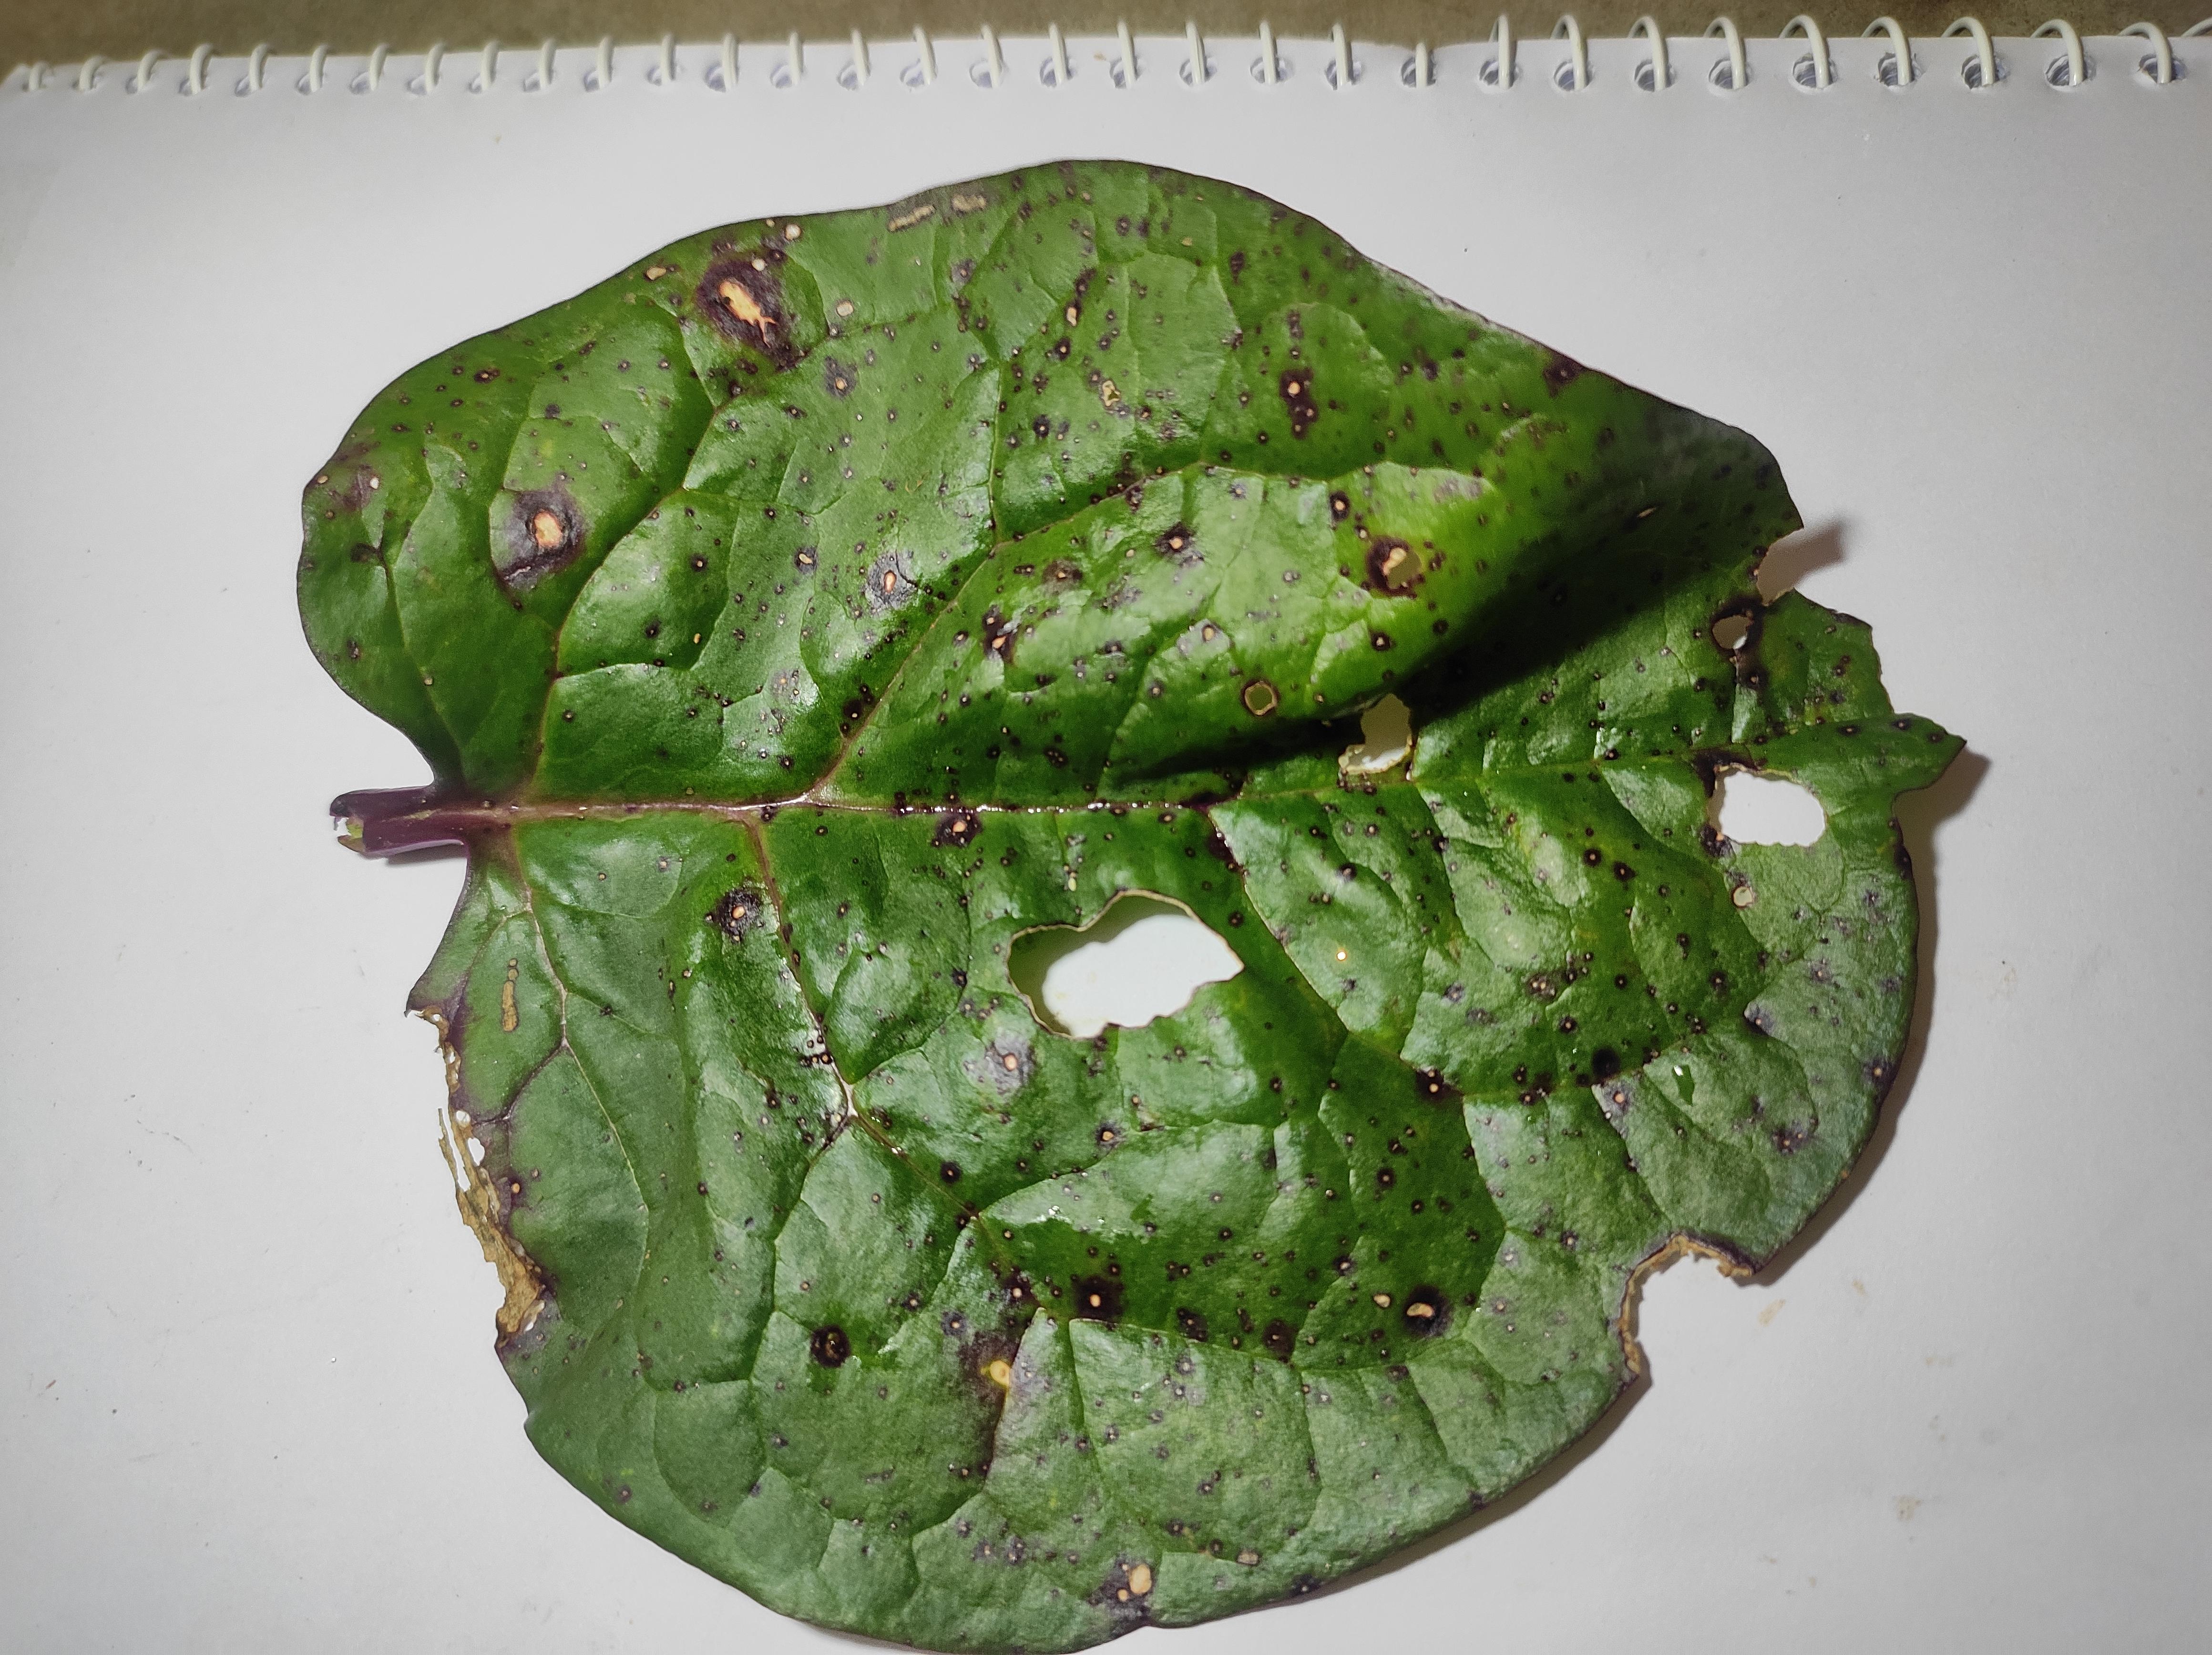
Label: straw_mite